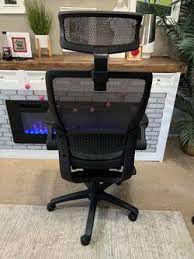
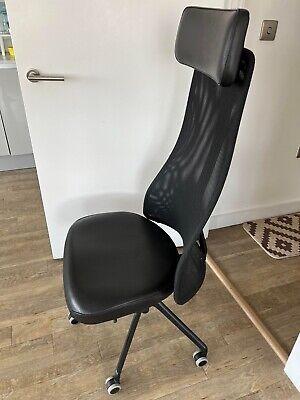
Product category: items_chair
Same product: no